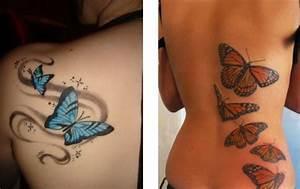
butterfly